Top Secret Affair

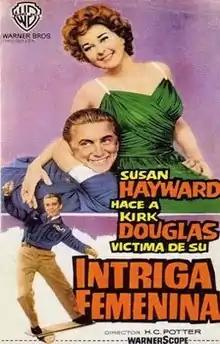
Spanish theatrical release poster

Top Secret Affair is a 1957 American romantic comedy film made by Carrollton Inc. and distributed by Warner Bros. that stars Susan Hayward and Kirk Douglas. It was directed by H. C. Potter and produced by Martin Rackin and Milton Sperling from a screenplay by Roland Kibbee and Allan Scott. (Carrollton Inc. was Hayward's own production company, named for her adopted hometown in Georgia.)